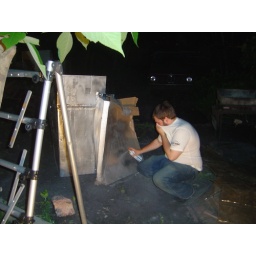
I'm spraypainting the bridge in some strange car graveyard.